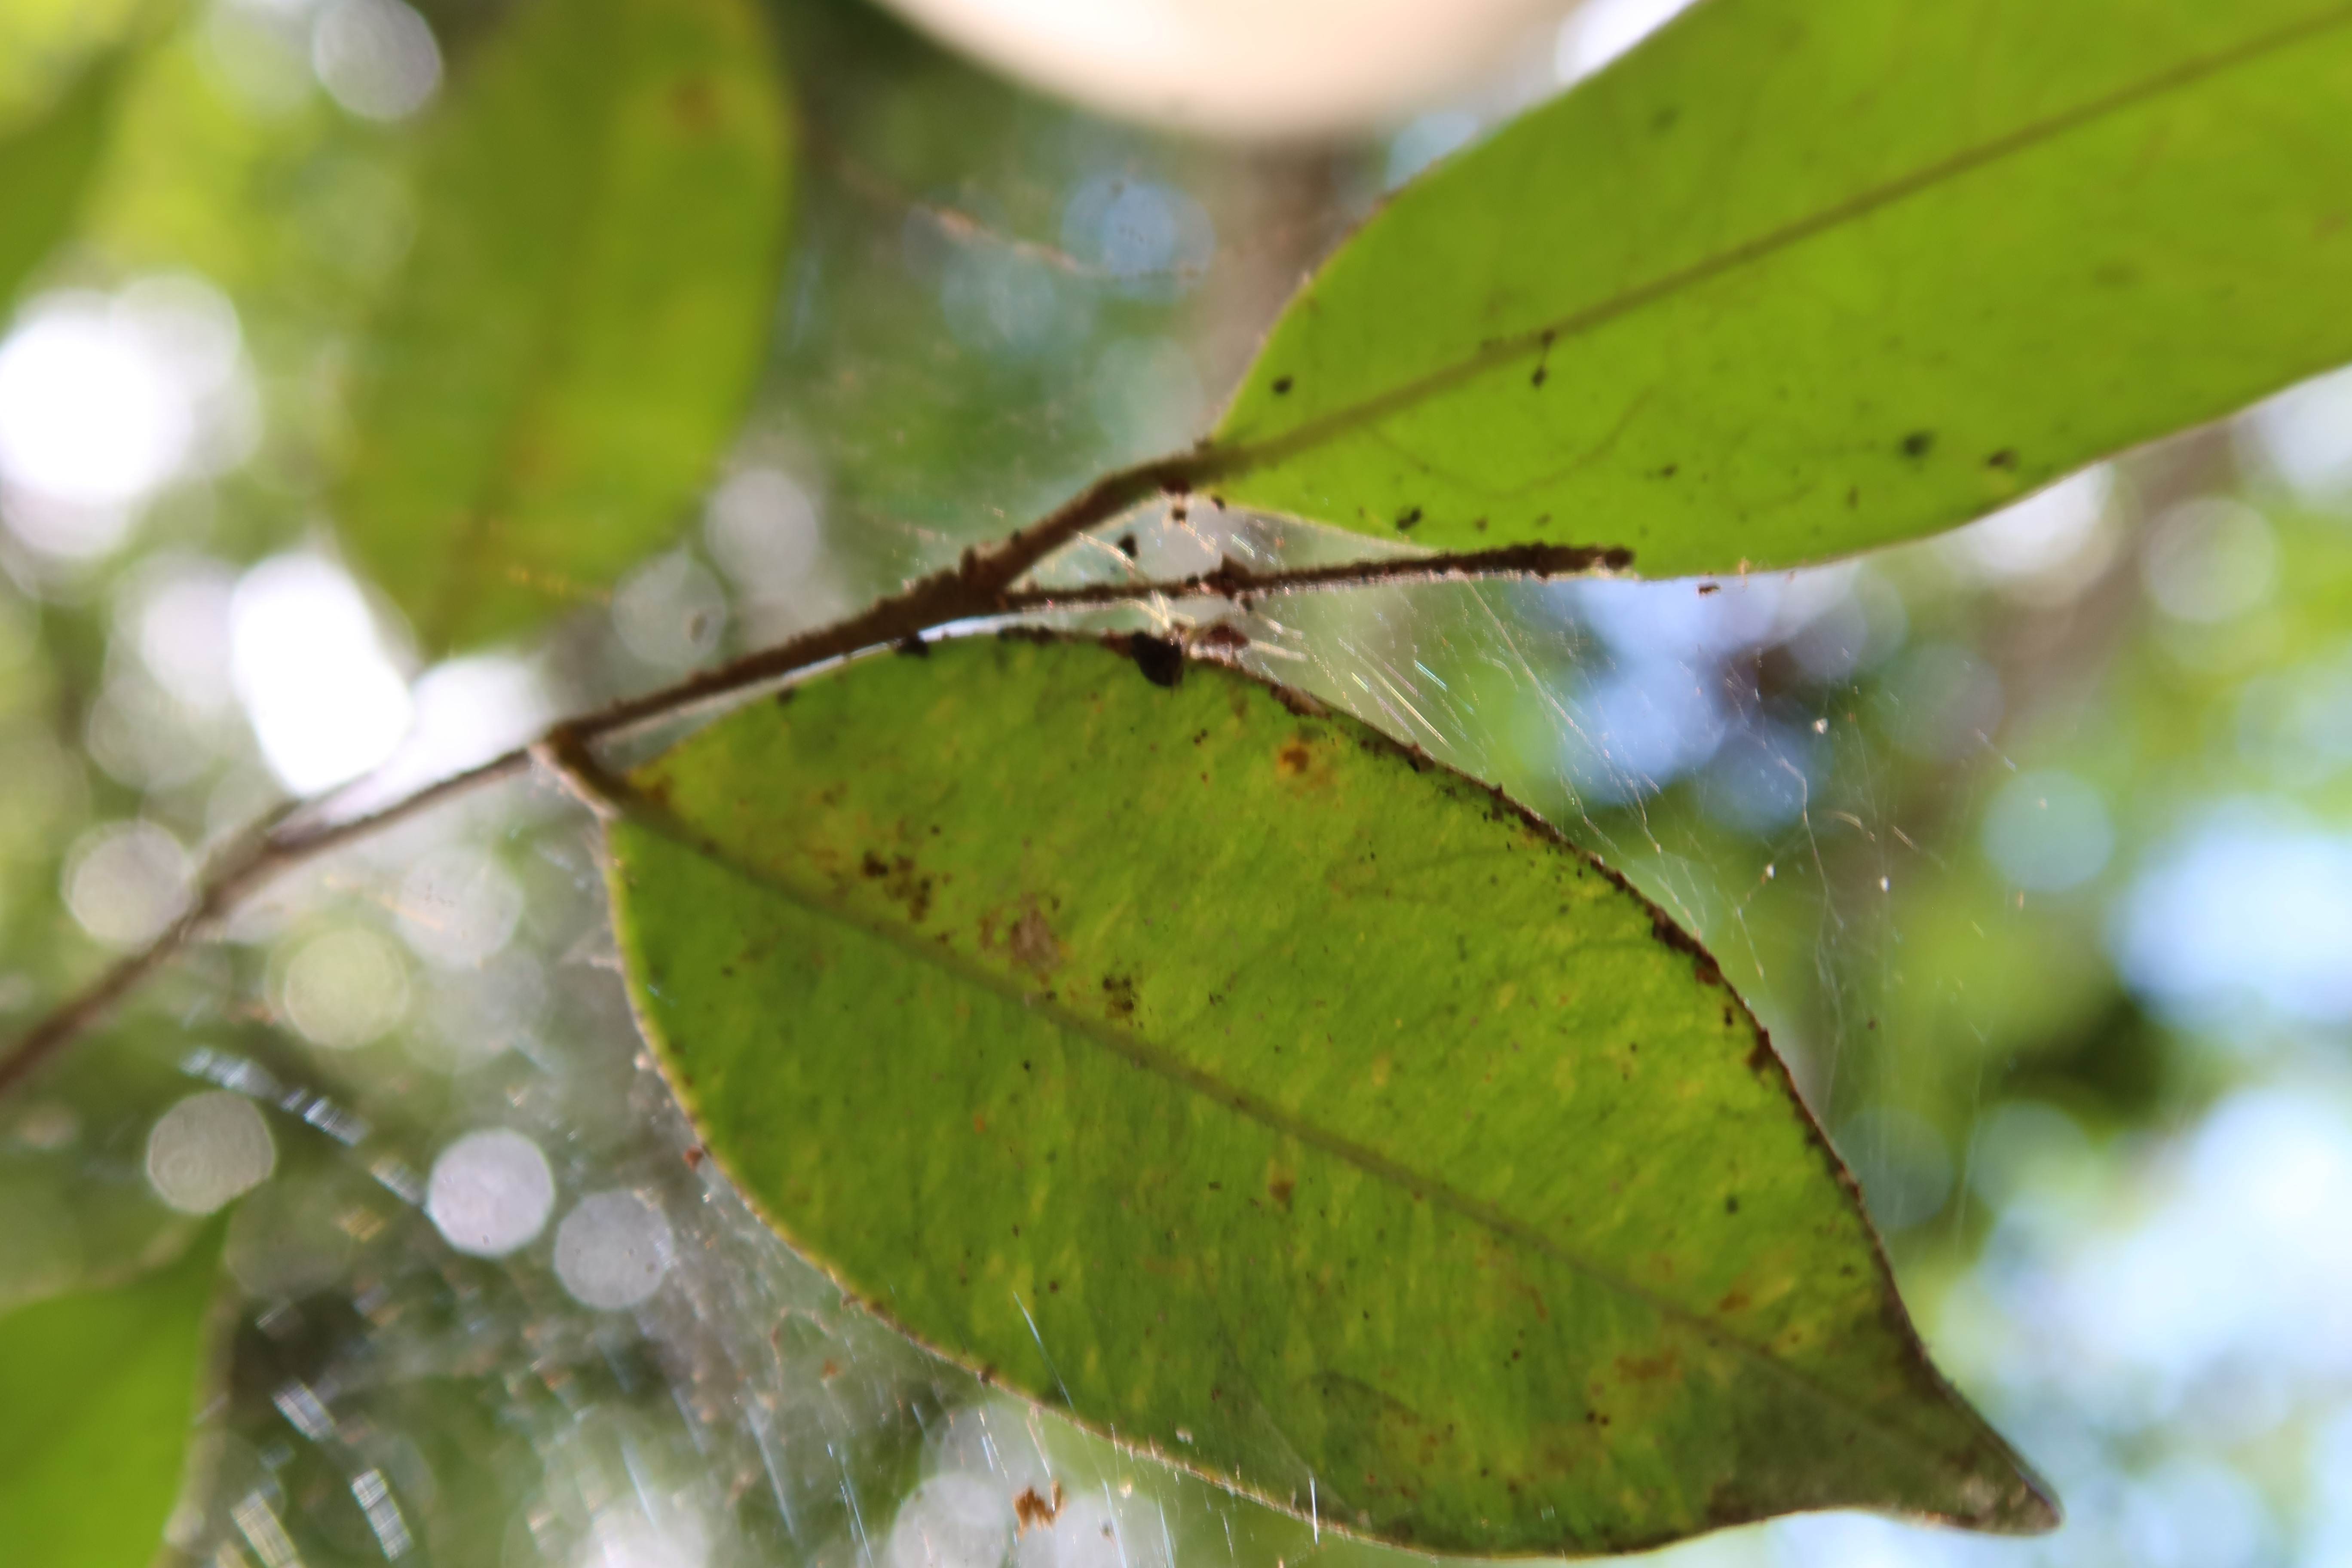
Label: Black spots